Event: Nepal Earthquake
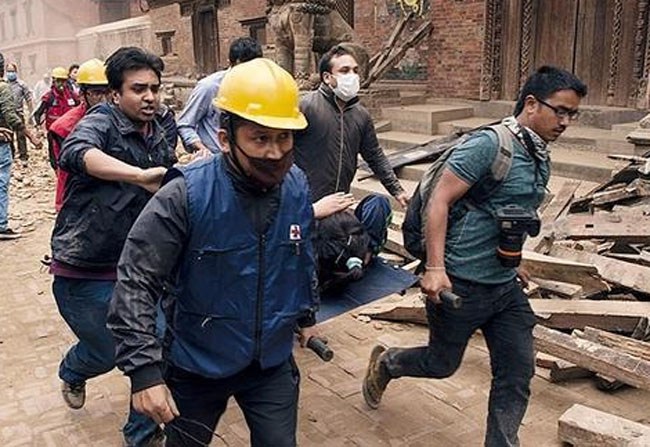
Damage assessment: damage